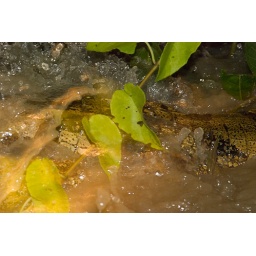
white cayman swimming near the banks of the Madre del Dios river - getting away from us